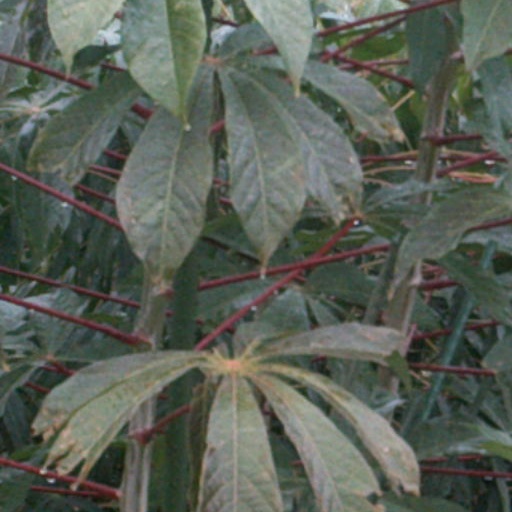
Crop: cassava